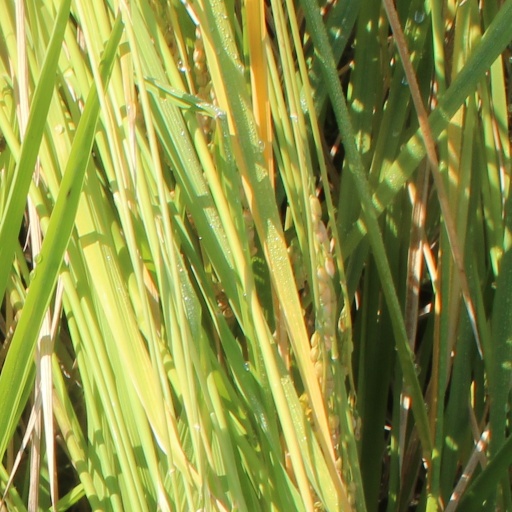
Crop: rice